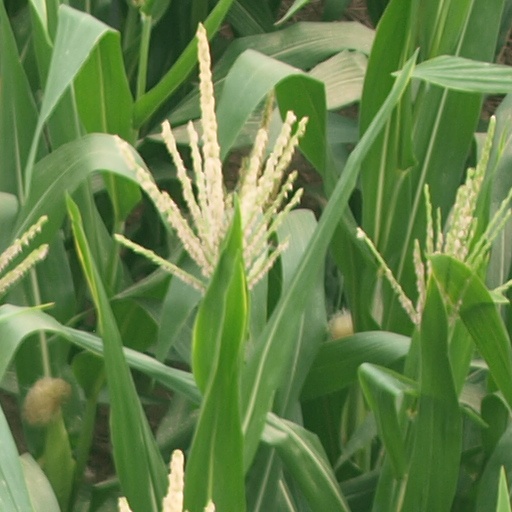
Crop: maize; corn